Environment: lab
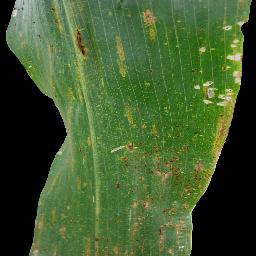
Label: common_rust